William L. Hudson

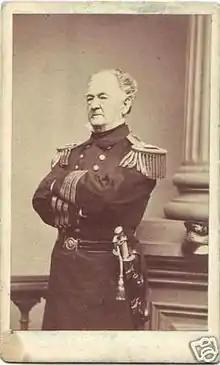

Captain William Levereth Hudson, USN (11 May 1794 – 15 October 1862) was a United States Navy officer in the first half of the 19th century.